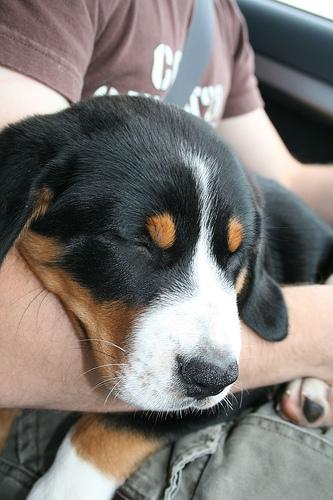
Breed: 237-n000086-Greater_Swiss_Mountain_dog